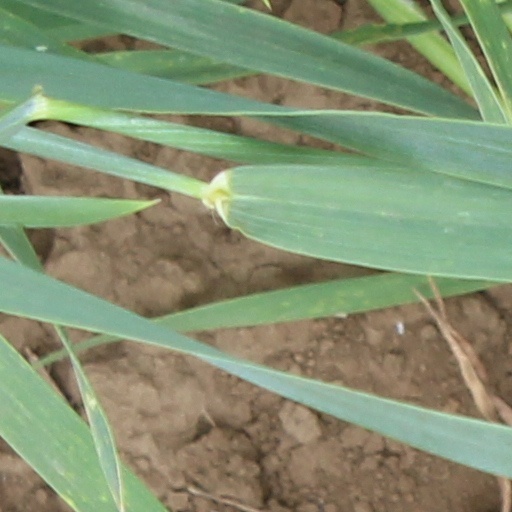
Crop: wheat